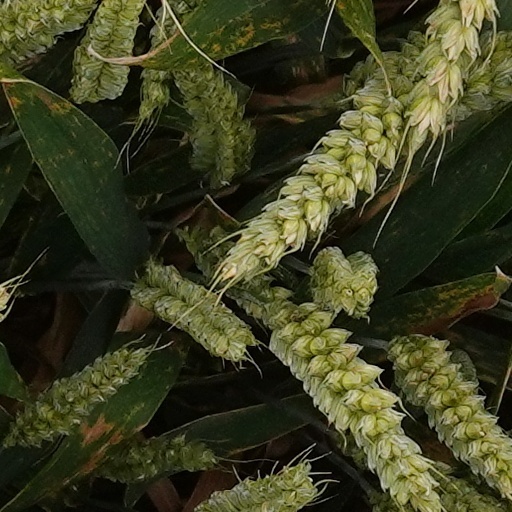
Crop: wheat